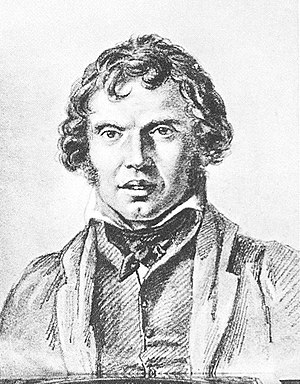
Johann Jacob Wehrli
Johann Jacob Wehrli.
Johann Jacob Wehrli var en schweizisk skolemand.